Pilot (Parks and Recreation)

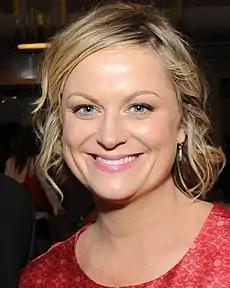
Actress and comedian Amy Poehler ("pictured") plays protagonist Leslie Knope in "Parks and Recreation"

Immediately after Ben Silverman was named co-chairman of NBC's entertainment division in 2007, he asked Greg Daniels to create a new comedy series. Silverman and Daniels previously worked together on "The Office", a half-hour comedy Daniels adapted from the British comedy of the same name by Ricky Gervais and Stephen Merchant. Daniels wrote the pilot for what eventually became "Parks and Recreation" along with series co-creator Michael Schur, who had served as a writer on "The Office". Daniels and Schur had been considering ideas for a possible show with cast members Rashida Jones and Aziz Ansari, but the concept for the series did not form until they learned Amy Poehler could play the lead character. Once that casting was determined, the script for the pilot episode was first written in the summer of 2008 revolving around her as a city bureaucrat seeking to turn an enormous construction pit into a park. They also decided the script would include the mockumentary comedy style of "The Office" and, like that show, would allow for improvisation on set. However, they did not consider the script an "Office" spin-off and NBC officials vehemently insisted to media outlets that the show was a completely separate series, despite the similarities between the two shows.